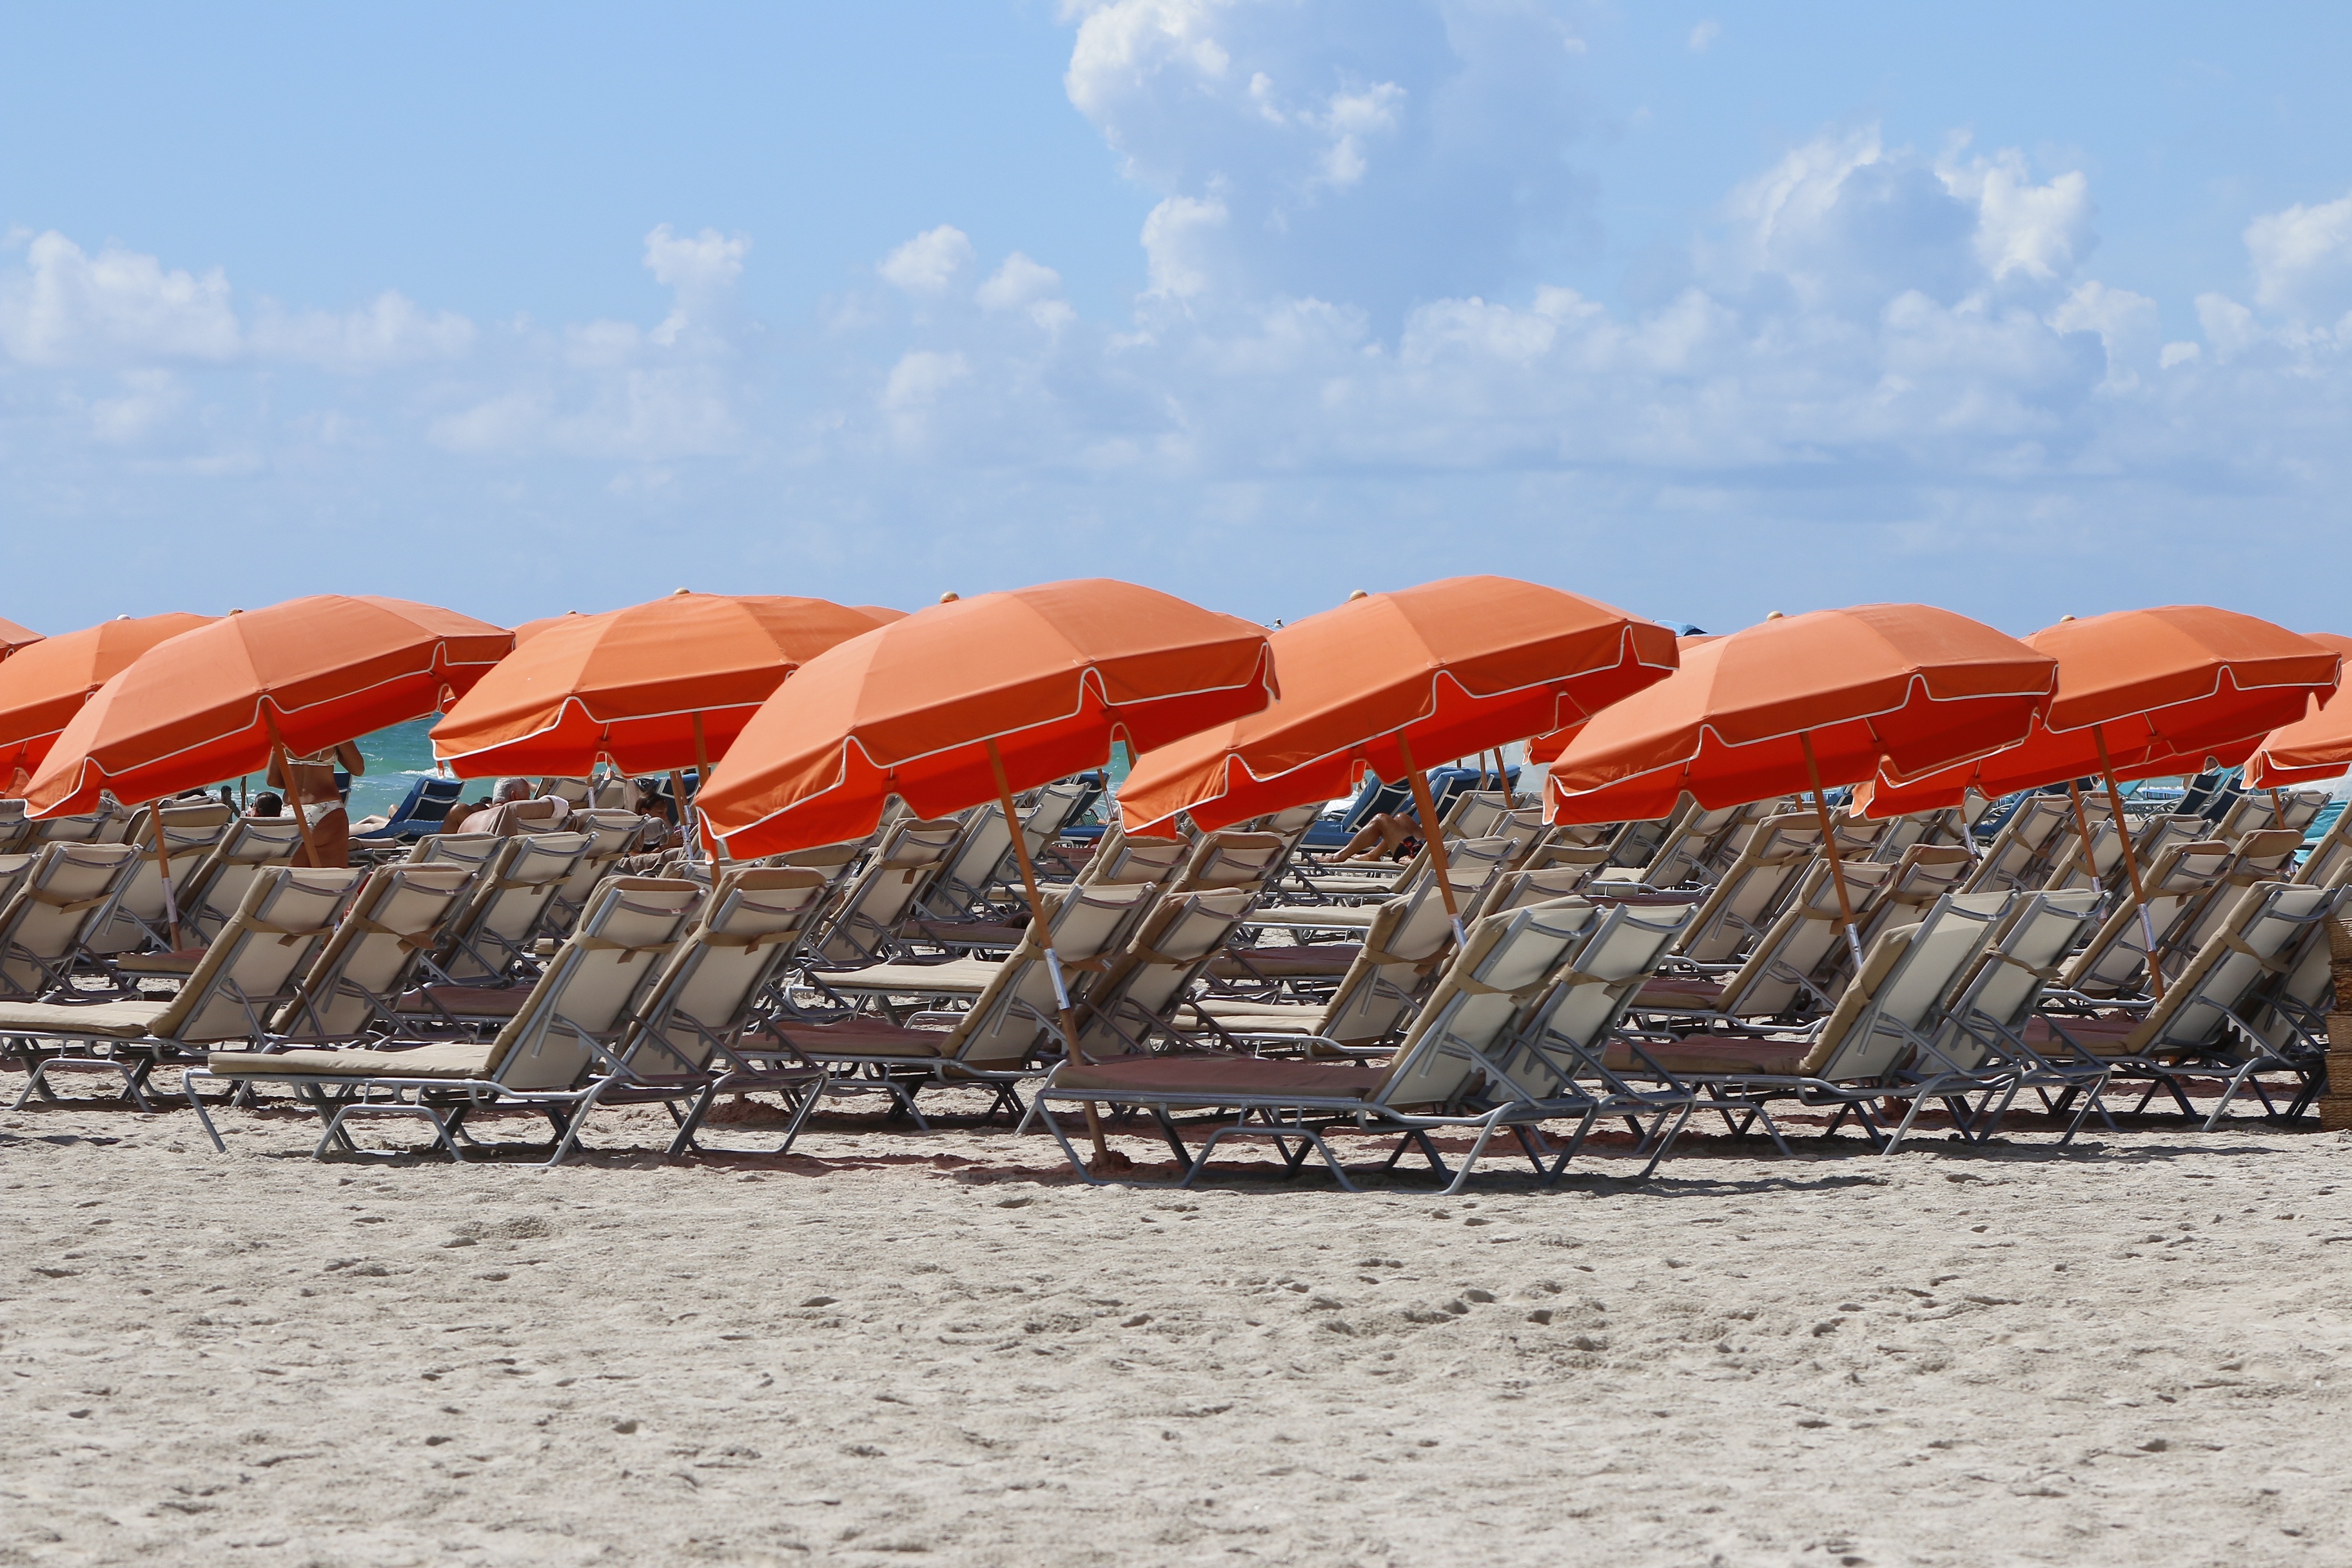
beach, sea, coast, sand, structure, wind, summer, orange, vehicle, hat, heat, stadium, tent, sol, beach hat, atmosphere of earth, sport venue